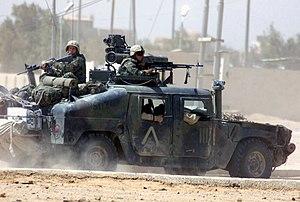
La bataille de Nassiriya est livrée lors de l'opération liberté irakienne, opposant les forces de la Coalition à l'armée irakienne et aux paramilitaires Fedayin, du 23 mars au 1ᵉʳ avril 2003.